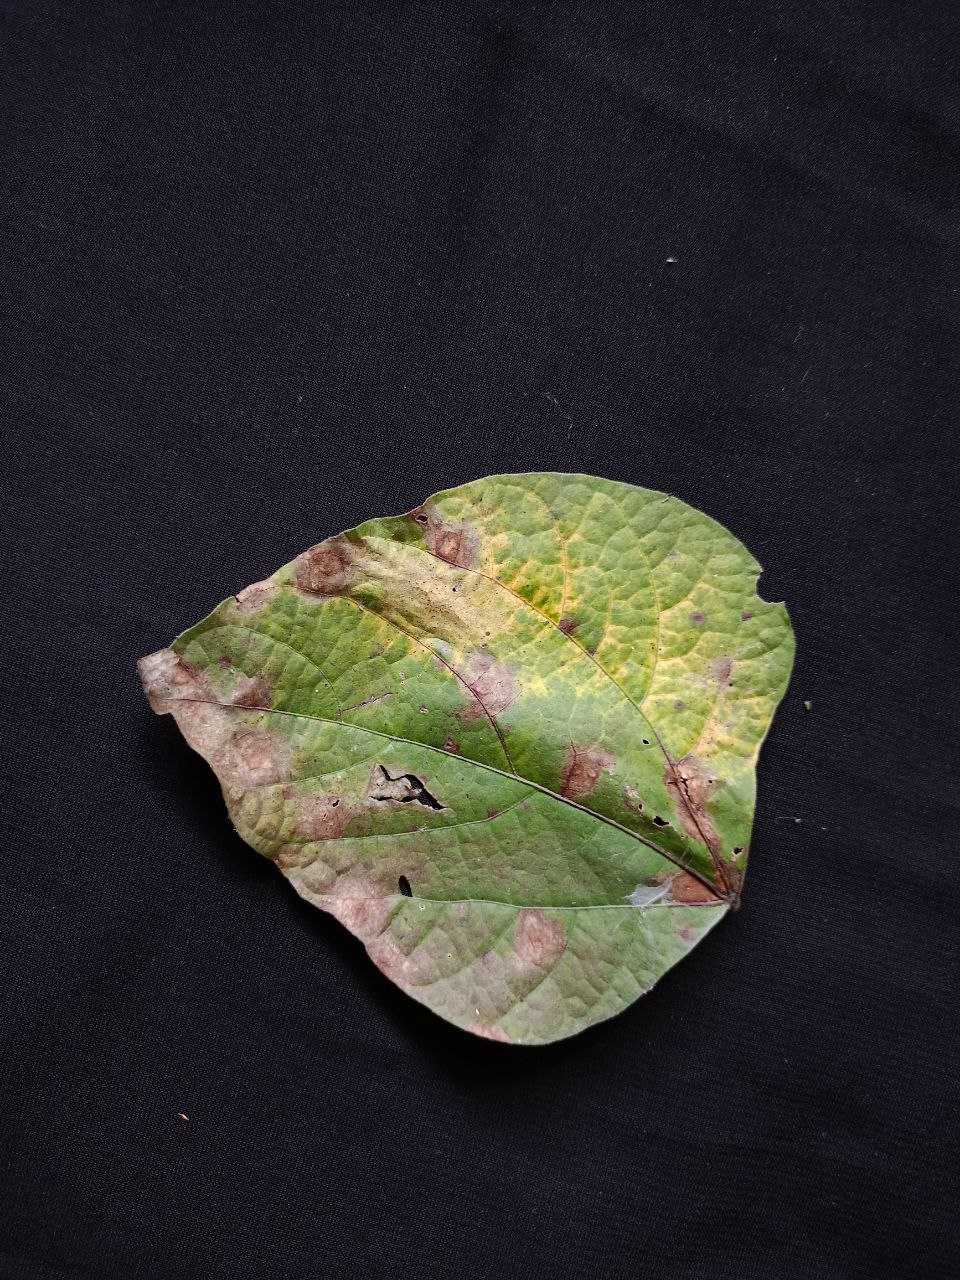
Crop: bean
Leaf condition: Blight